Anil Baijal

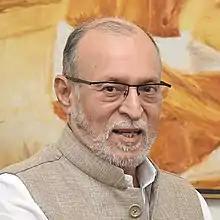
Baijal in 2017

Anil Baijal (born 1 November 1946) is a retired Indian Administrative Service (IAS) officer and served as the 21st Lieutenant Governor of Delhi. He took over office on 31 December 2016 after the sudden resignation of Najeeb Jung. He resigned from the post of Lieutenant Governor and sent his resignation letter to President of India on 18 May 2022 as his term was over.